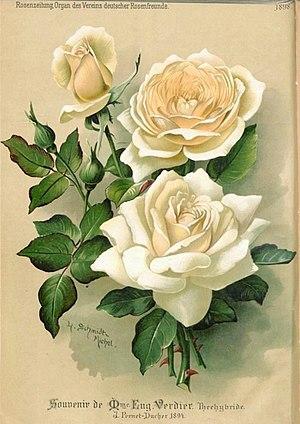
'Souvenir de Madame Eugène Verdier', rose hybride de thé obtenue par Pernet-Ducher. Illustration dans Rosen-Zeitung de Lina Schmidt-Michel.
La Rosen-Zeitung est une revue allemande, spécialisée dans le domaine des roses qui a été publiée de 1886 à 1933, puis relancée de 1991 à 1993. Elle était éditée mensuellement par la Verein Deutscher Rosenfreunde.